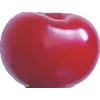
Label: cherry_sour